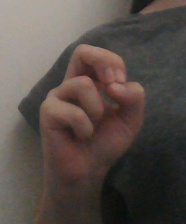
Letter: gaaf